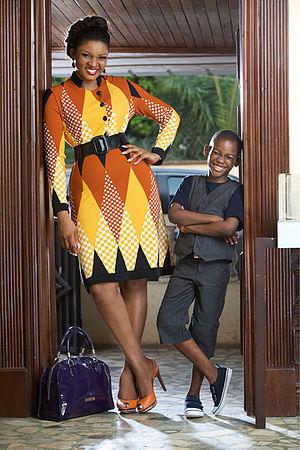
Omotola Jalade Ekeinde, née le 7 février 1978 à Lagos, est une actrice, chanteuse et philanthrope nigériane. Tournant à Nollywood, elle a joué dans plus de 300 films.